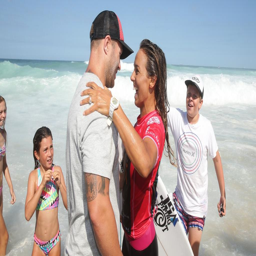
surfer has a lot on her plate including a wedding to plan with rugby player but the ambassador says surrounding herself with good people really helps .